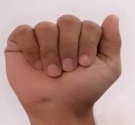
ASL sign: A